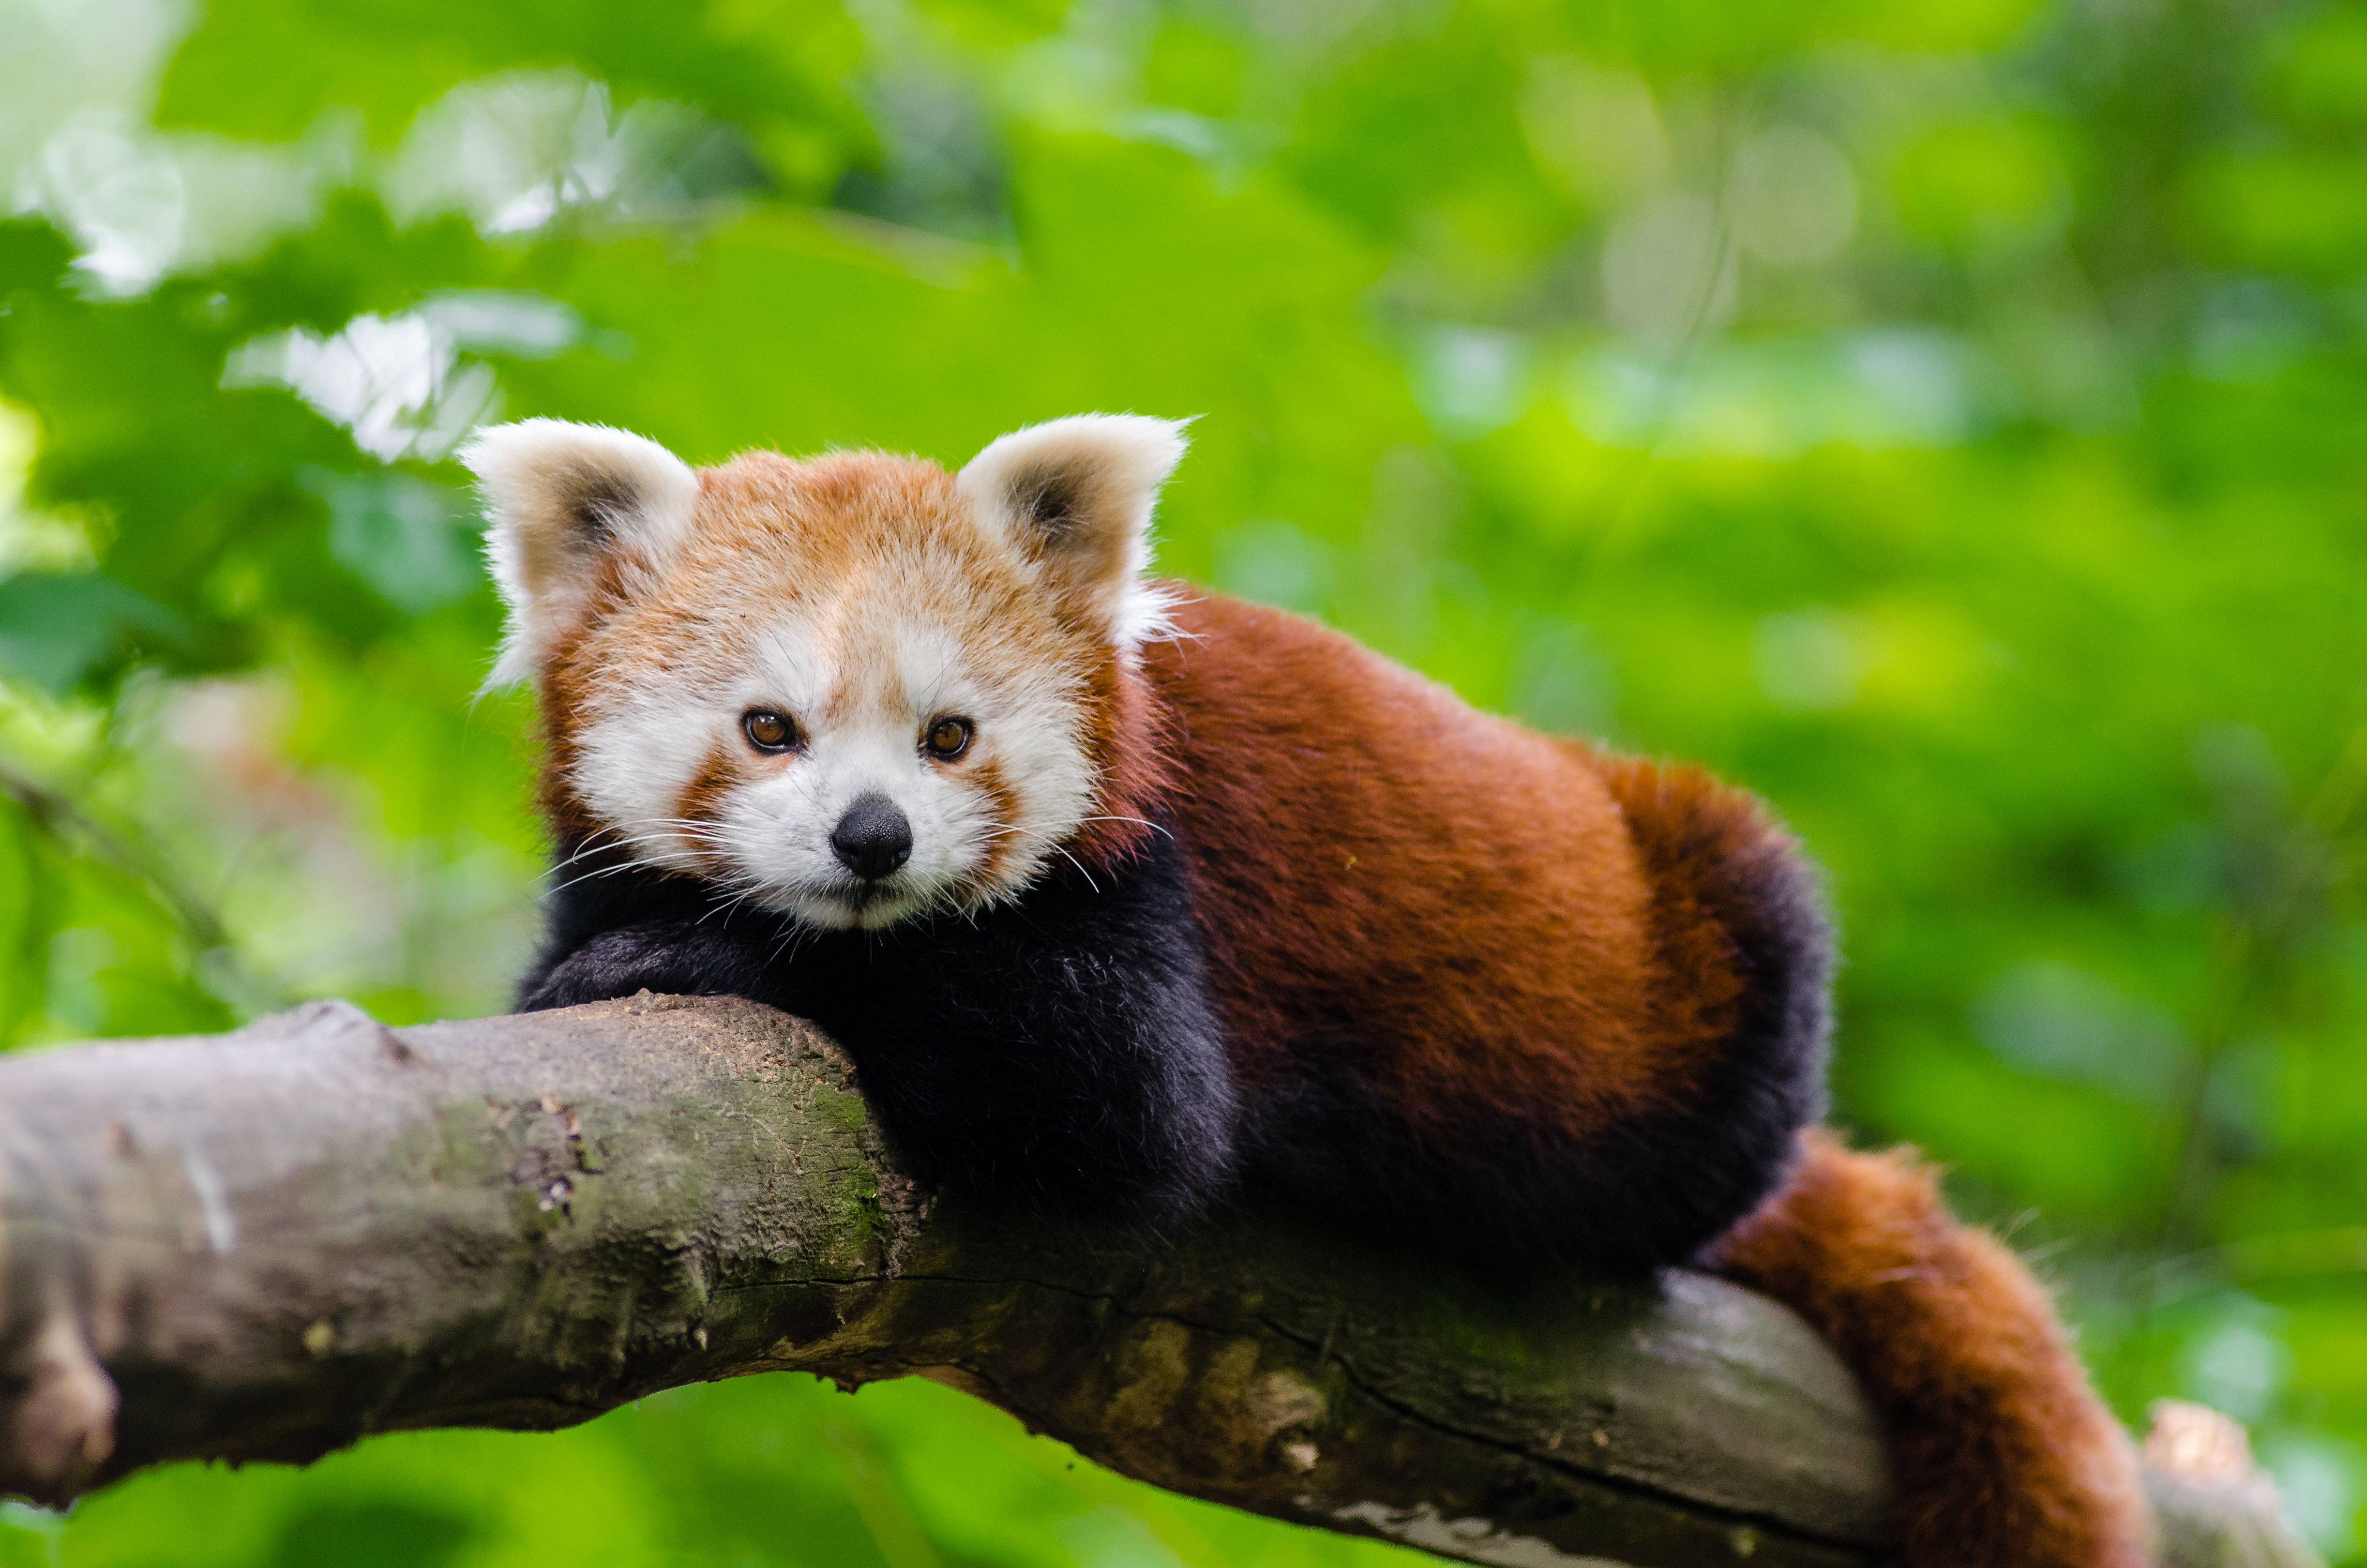
bokeh, animal, wildlife, zoo, red, mammal, fauna, red panda, panda, endangered, vertebrate, germany, dog breed group